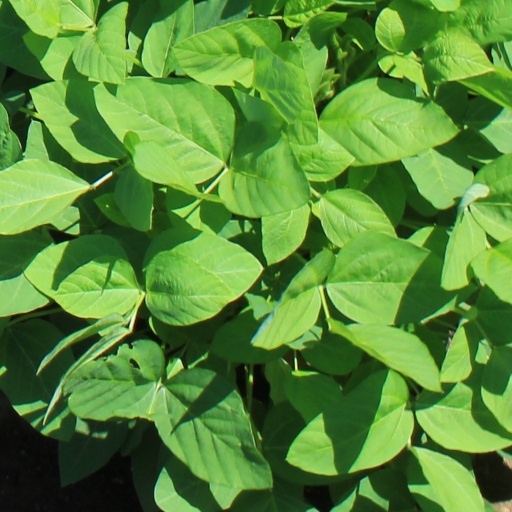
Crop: soybean